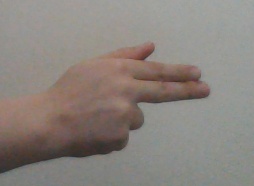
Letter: ghain